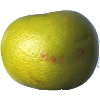
Label: Pomelo Sweetie 1